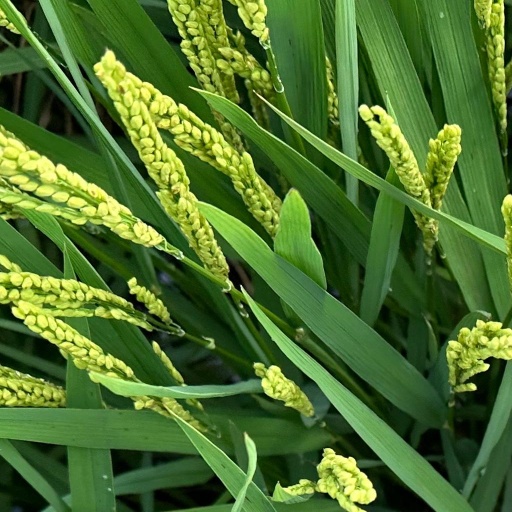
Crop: rice